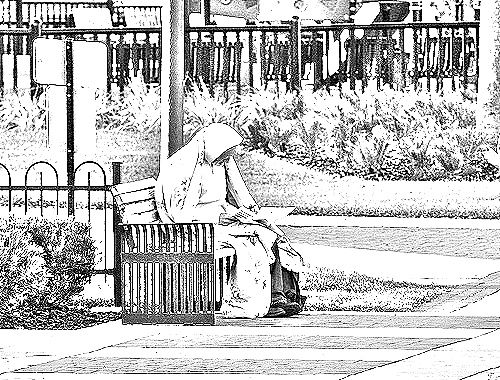
Portrait style: Sketch Portrait